Jimi Hendrix

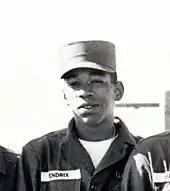
Hendrix in the US Army, 1961

Hendrix was of African-American and alleged Cherokee descent. His paternal grandfather, Bertran Philander Ross Hendrix, was born in 1866 from an extramarital affair between a woman named Fanny and a grain merchant from either Urbana, Ohio or Illinois, one of the wealthiest men in the area at that time. Hendrix's paternal grandmother, Zenora "Nora" Rose Moore, was a former dancer and vaudeville performer who co-founded Fountain Chapel in Hogan's Alley. Hendrix and Moore relocated to Vancouver, Canada, where they had a son they named James Allen Hendrix on June 10, 1919; the family called him "Al".